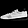
Label: Sneaker